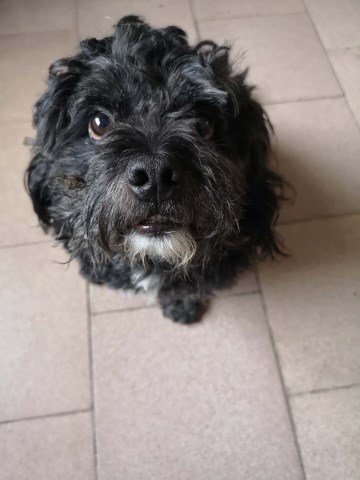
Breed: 7449-n000128-teddy